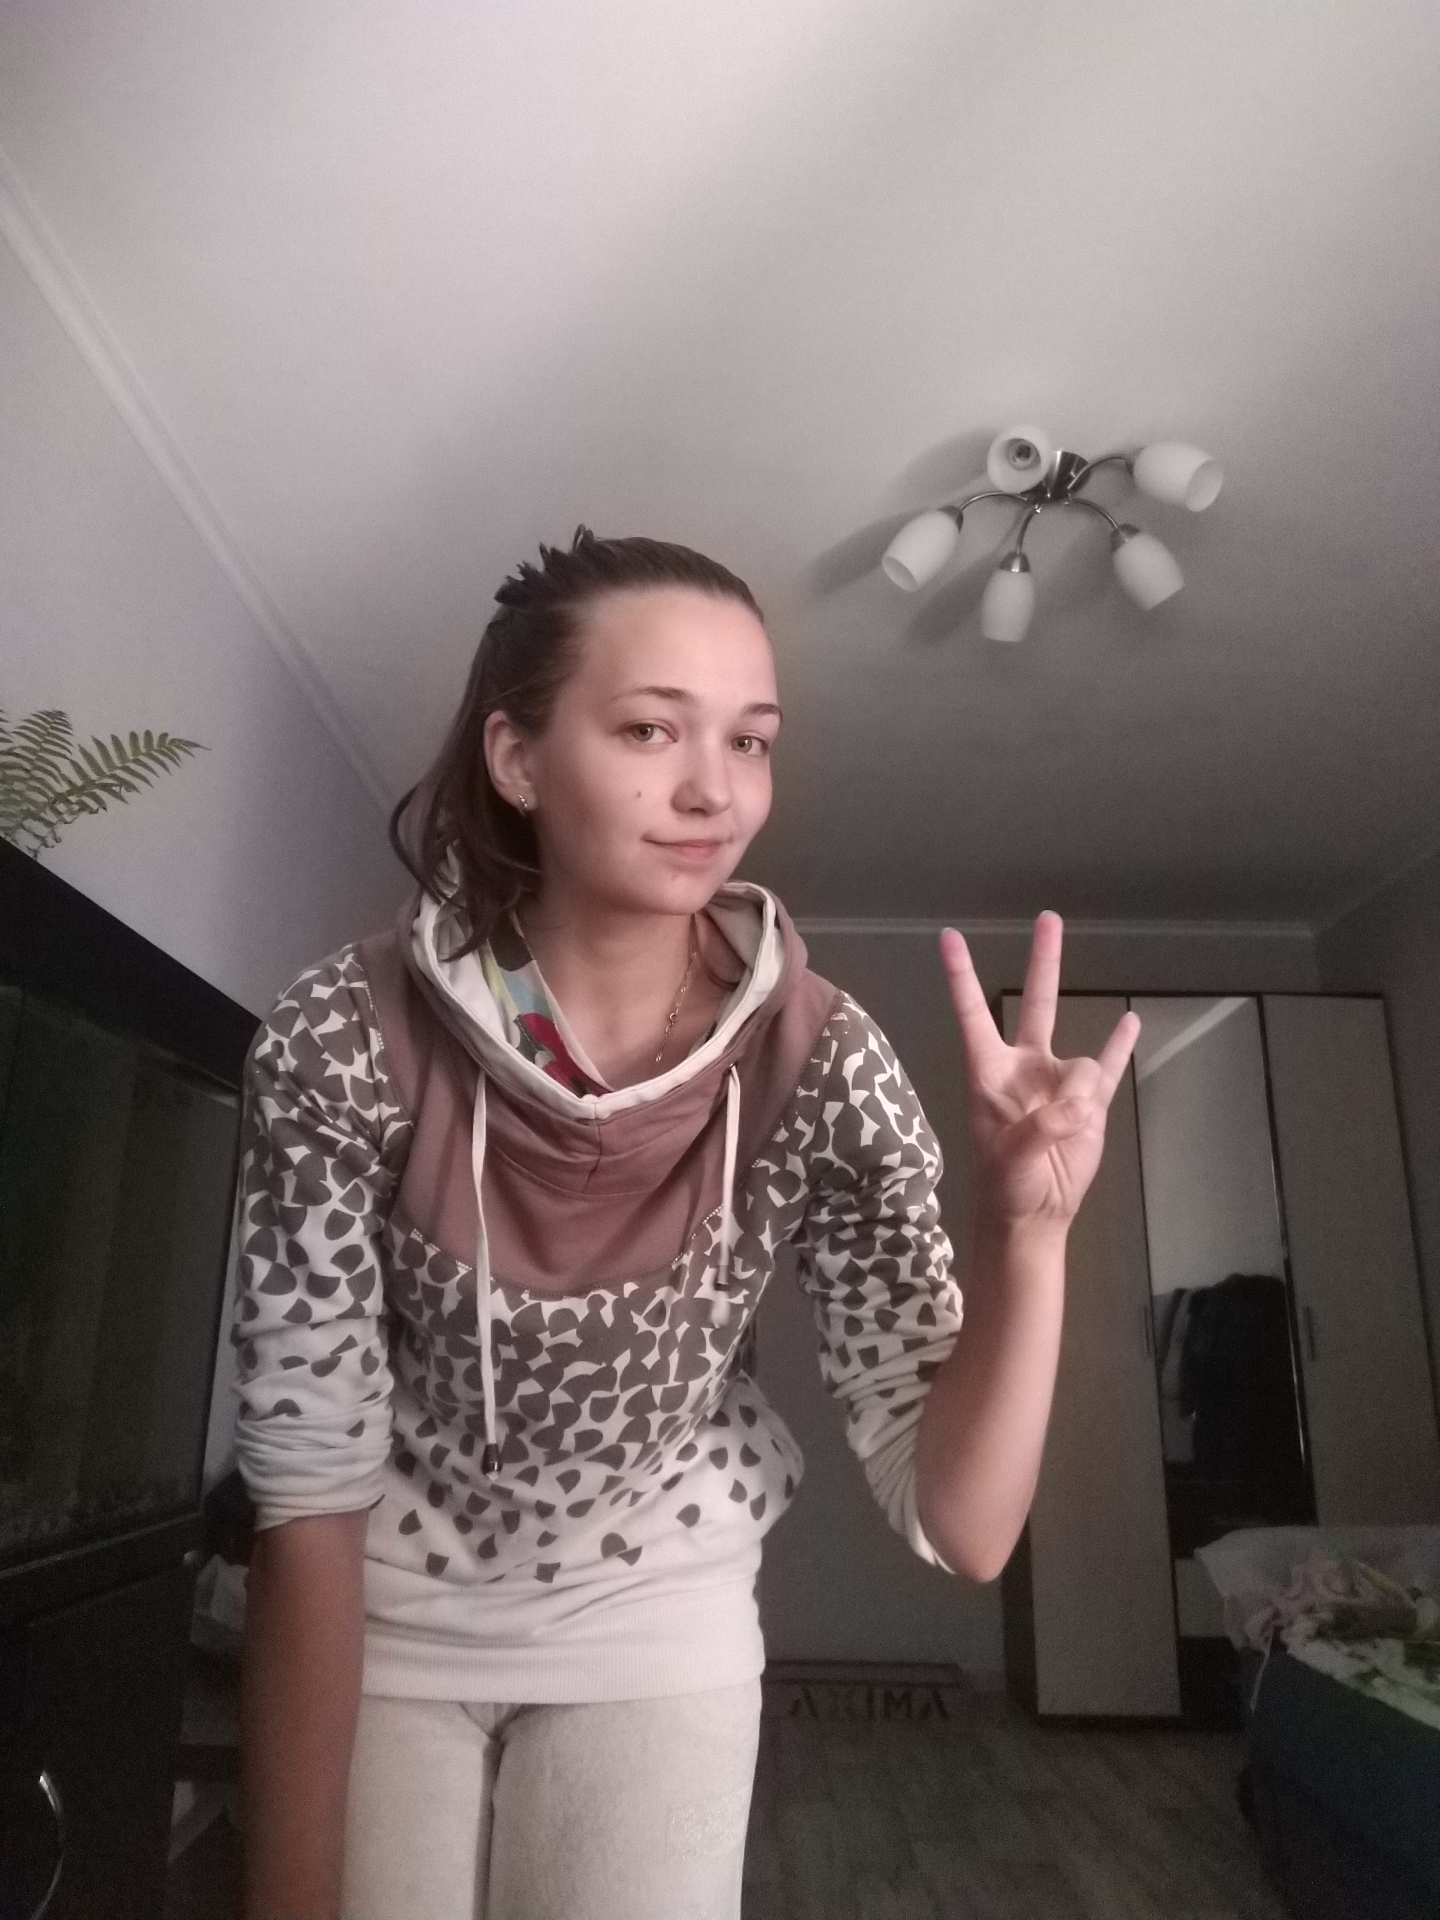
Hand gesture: three3